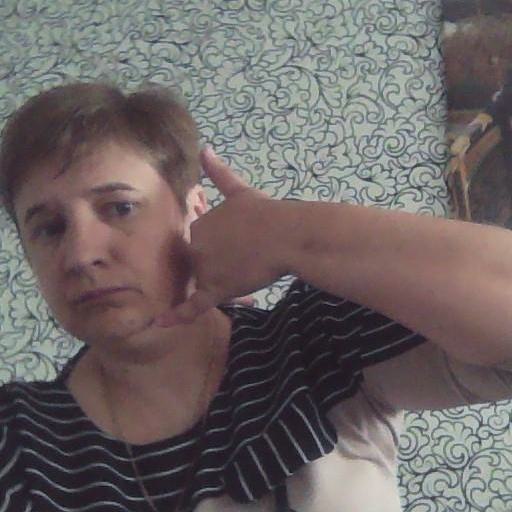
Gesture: call